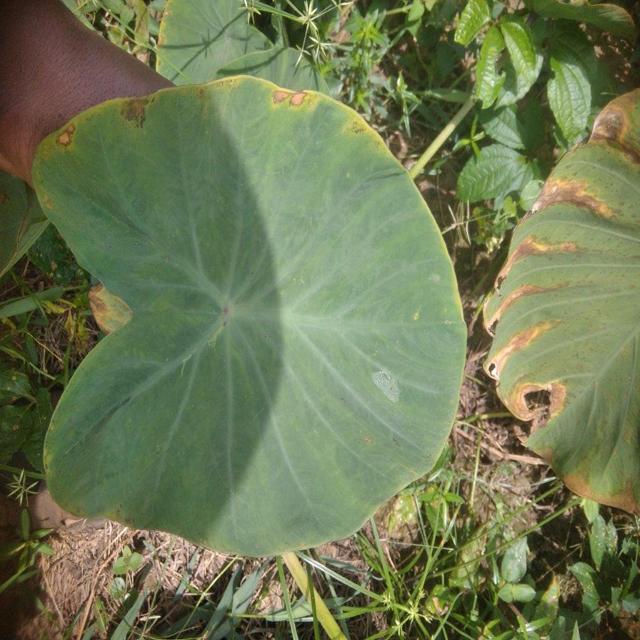
Label: Mid_Blight